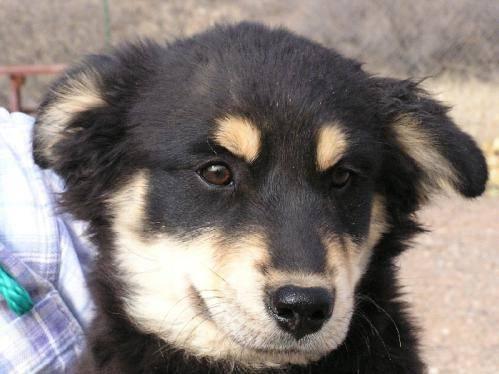
dog